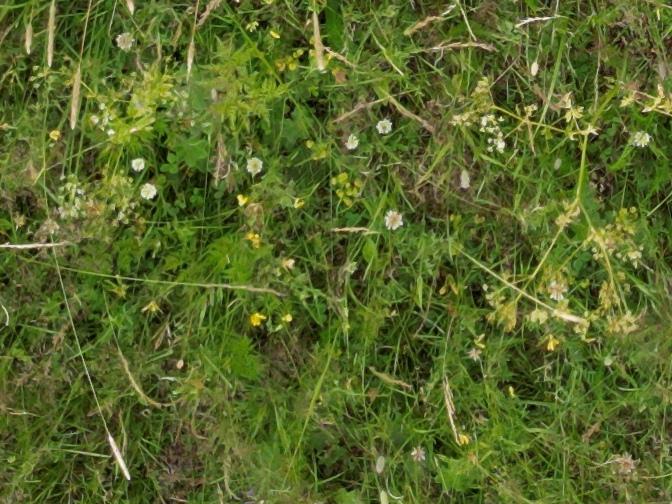
Flowers visible: yarrow flowers, yarrow flowers, yarrow flowers